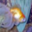
Label: aquarium_fish